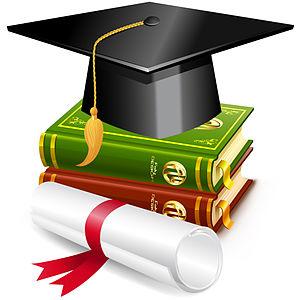
Symbole
Une bourse d'étude est une attribution d'argent à un étudiant en vue de lui permettre de poursuivre ses études et d'obtenir une meilleure éducation. Les bourses d'étude sont généralement accordées sous conditions de ressources ou de mérite. Dans les pays en développement, les bourses d'études sont principalement accordées au mérite. La Convention sur l'élimination de toutes les formes de discrimination à l'égard des femmes garantit l'égalité des chances à la bourse d'étude pour les filles comme le droit à l'éducation.
Un étudiant ou une étudiante est un mot dérivé du latin studere qui signifie « s'appliquer à apprendre quelque chose ». Cependant, le terme ne s'applique pas à toute personne qui apprend. On le réserve généralement aux personnes intégrées dans un parcours scolaire ou universitaire.